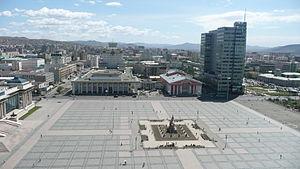
Vue panoraique d'Ulaanbaatar, depuis la place Chingis Khaan, en direction de l'Est.
Cet article recense les plus grandes places urbaines, pour ce qui est de la superficie.
La place Gengis Khan, ancienne place Sükhbaatar, est située dans le centre d'Oulan-Bator, capitale de la Mongolie.